Joint Support Coordination Cell

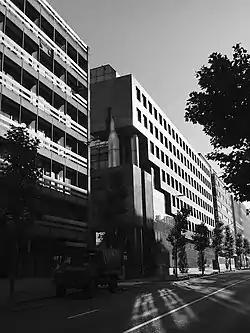
Kortenberg building

The Joint Support Coordination Cell (JSCC) is the planned security and defence (CSDP) body of the European Union's (EU) European External Action Service (EEAS) that will provide for relations between the civilian and military planning and conduct capabilities, abbreviated CPCC and MPCC, respectively, in the context of civilian and military missions.